Erotic humiliation

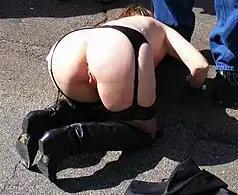
A nude female submissive cleans her male dominant's shoe by licking it, on a public road in USA, 2012.

The most common name for the individual being humiliated is the "bottom", and the opposite individual who humiliates the bottom is often called the "top". However, these terms are standard ones that are used in general dominant/submissive roleplay and are not specific to humiliation interests.